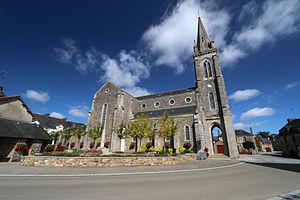
Église paroissiale Saint-André de Renac
Renac est une commune française située dans le département d'Ille-et-Vilaine en région Bretagne.